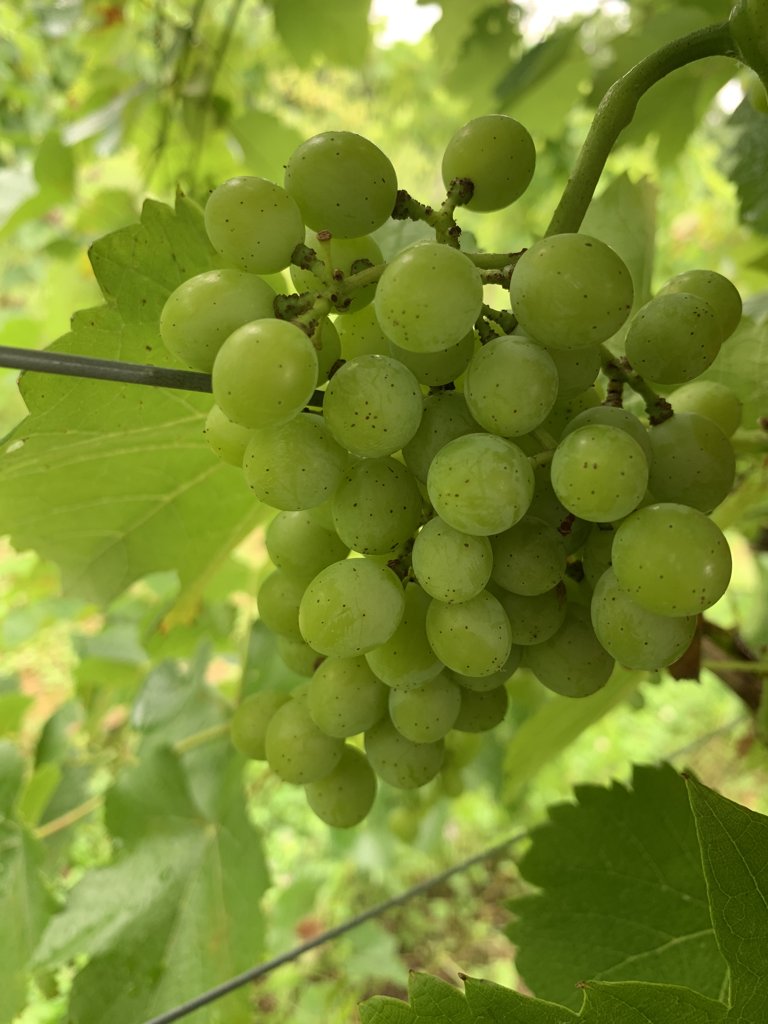
Berries visible: 50
Grape clusters: 1